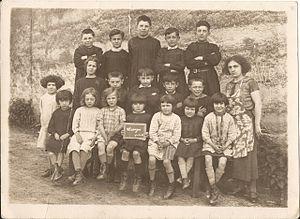
Photo de la classe de l'école primaire du hameau de Mianges, Commune de Chamagnieu en 1932. L'institutrice est Adrienne Micolon
Chamagnieu est une commune française située dans le département de l'Isère en région Auvergne-Rhône-Alpes.